Dolphinholme Worsted Mill

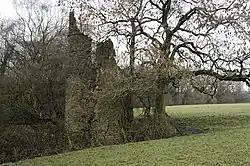
Remains of the chimney

Dolphinholme Worsted Mill is a textile mill located in the village of Dolphinholme, Lancashire. The Worsted Spinning Mill was built in 1795 by Thomas Hinde (junior), a slave trader who had followed his father, Thomas Hinde (senior), into that business before establishing the mill. Samuel Clegg installed gas lighting in the mill in 1811. The remains of this are considered the oldest remnants of a water-filled gas holder tank.